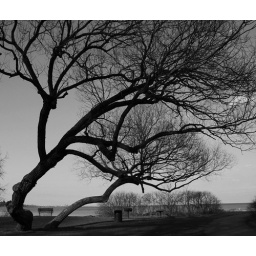
This bare tree at a park near my home looked interesting